Meat ant

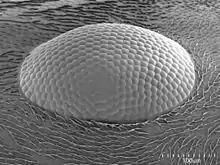
Eye, electron microscopy

Larvae measure . The body is stout-shaped and the dorsal side is longer whereas the ventral side (the bottom portion of the body) is shorter and more straight. The head and anus are ventral. The integument is covered in spinules that are either isolated from each other or in short rows on the posterior somite and on the ventral surface. The body hairs are very short, measuring . The cranium on its dorsal side outlines a curve which is smooth, and the spinules are moderately large. These spinules are either isolated or seen in near parallel rows. Several head hairs are present but they are small at in length.